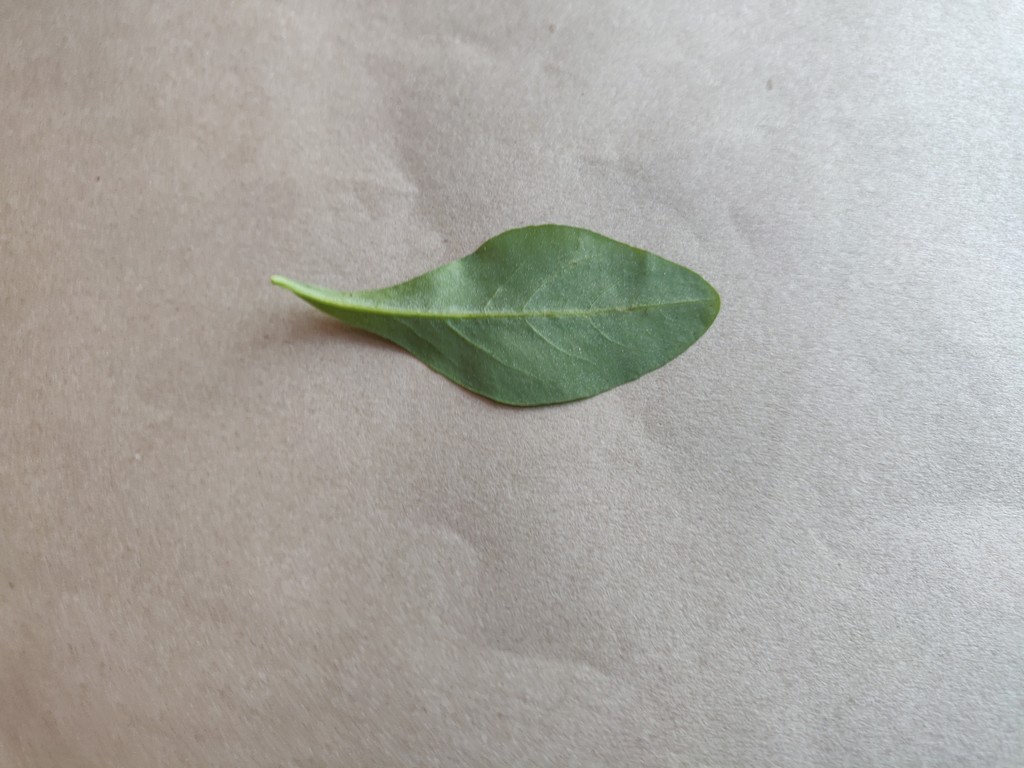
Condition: Healthy
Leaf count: single
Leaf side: back